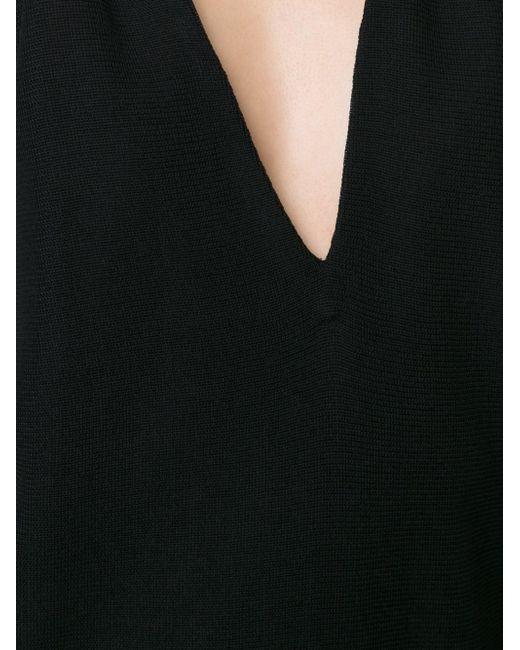
schwarzer Strickpullover für Damen mit V-Ausschnitt